Yamashiro ikki

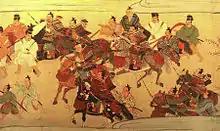
16th-century illustration depicting samurai

From 1336, Japan was led by the Ashikaga shogunate, a military government which had largely reduced the emperors to a ceremonial role. The shogunate was based on the support of the samurai, a military caste. From the ranks of the samurai, the shoguns appointed military governors ("shugo") who oversaw the provinces, but mainly stayed in the capital of Kyoto, located in Yamashiro Province. The "shugo" were assigned vassal samurai based in the provinces; these were often called "kokujin". Over time, the "shugo" increasingly assumed civil authority in the provinces, while the "kokujin" ran their fiefs largely as they saw fit. This was facilitated by the samurai being allowed to collect taxes, a task locally carried out by "otona", the small number of wealthy individuals in each village. The Ashikaga vassal system encouraged both the "shugo" as well as the "kokujin" to divert taxes to themselves and assert ever more financial as well as political autonomy. This created tensions between the "shugo" and the local vassal samurai, as they competed for resources. The vassal samurai were also much more dependent on the support of local farmers. This meant that whenever the demands of "shugo" might upset the locals and thus endanger the position of the regional samurai, the latter were inclined to ignore the governors' orders. The system also forced the shoguns to heavily rely on fiscal support from, and taxes in, Kyoto itself.